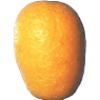
Label: Kumquats 1